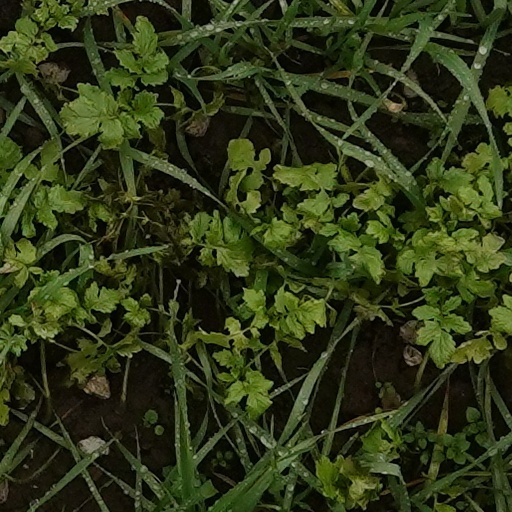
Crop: wheat